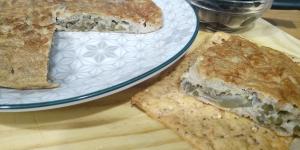
tortilla de tagarninas